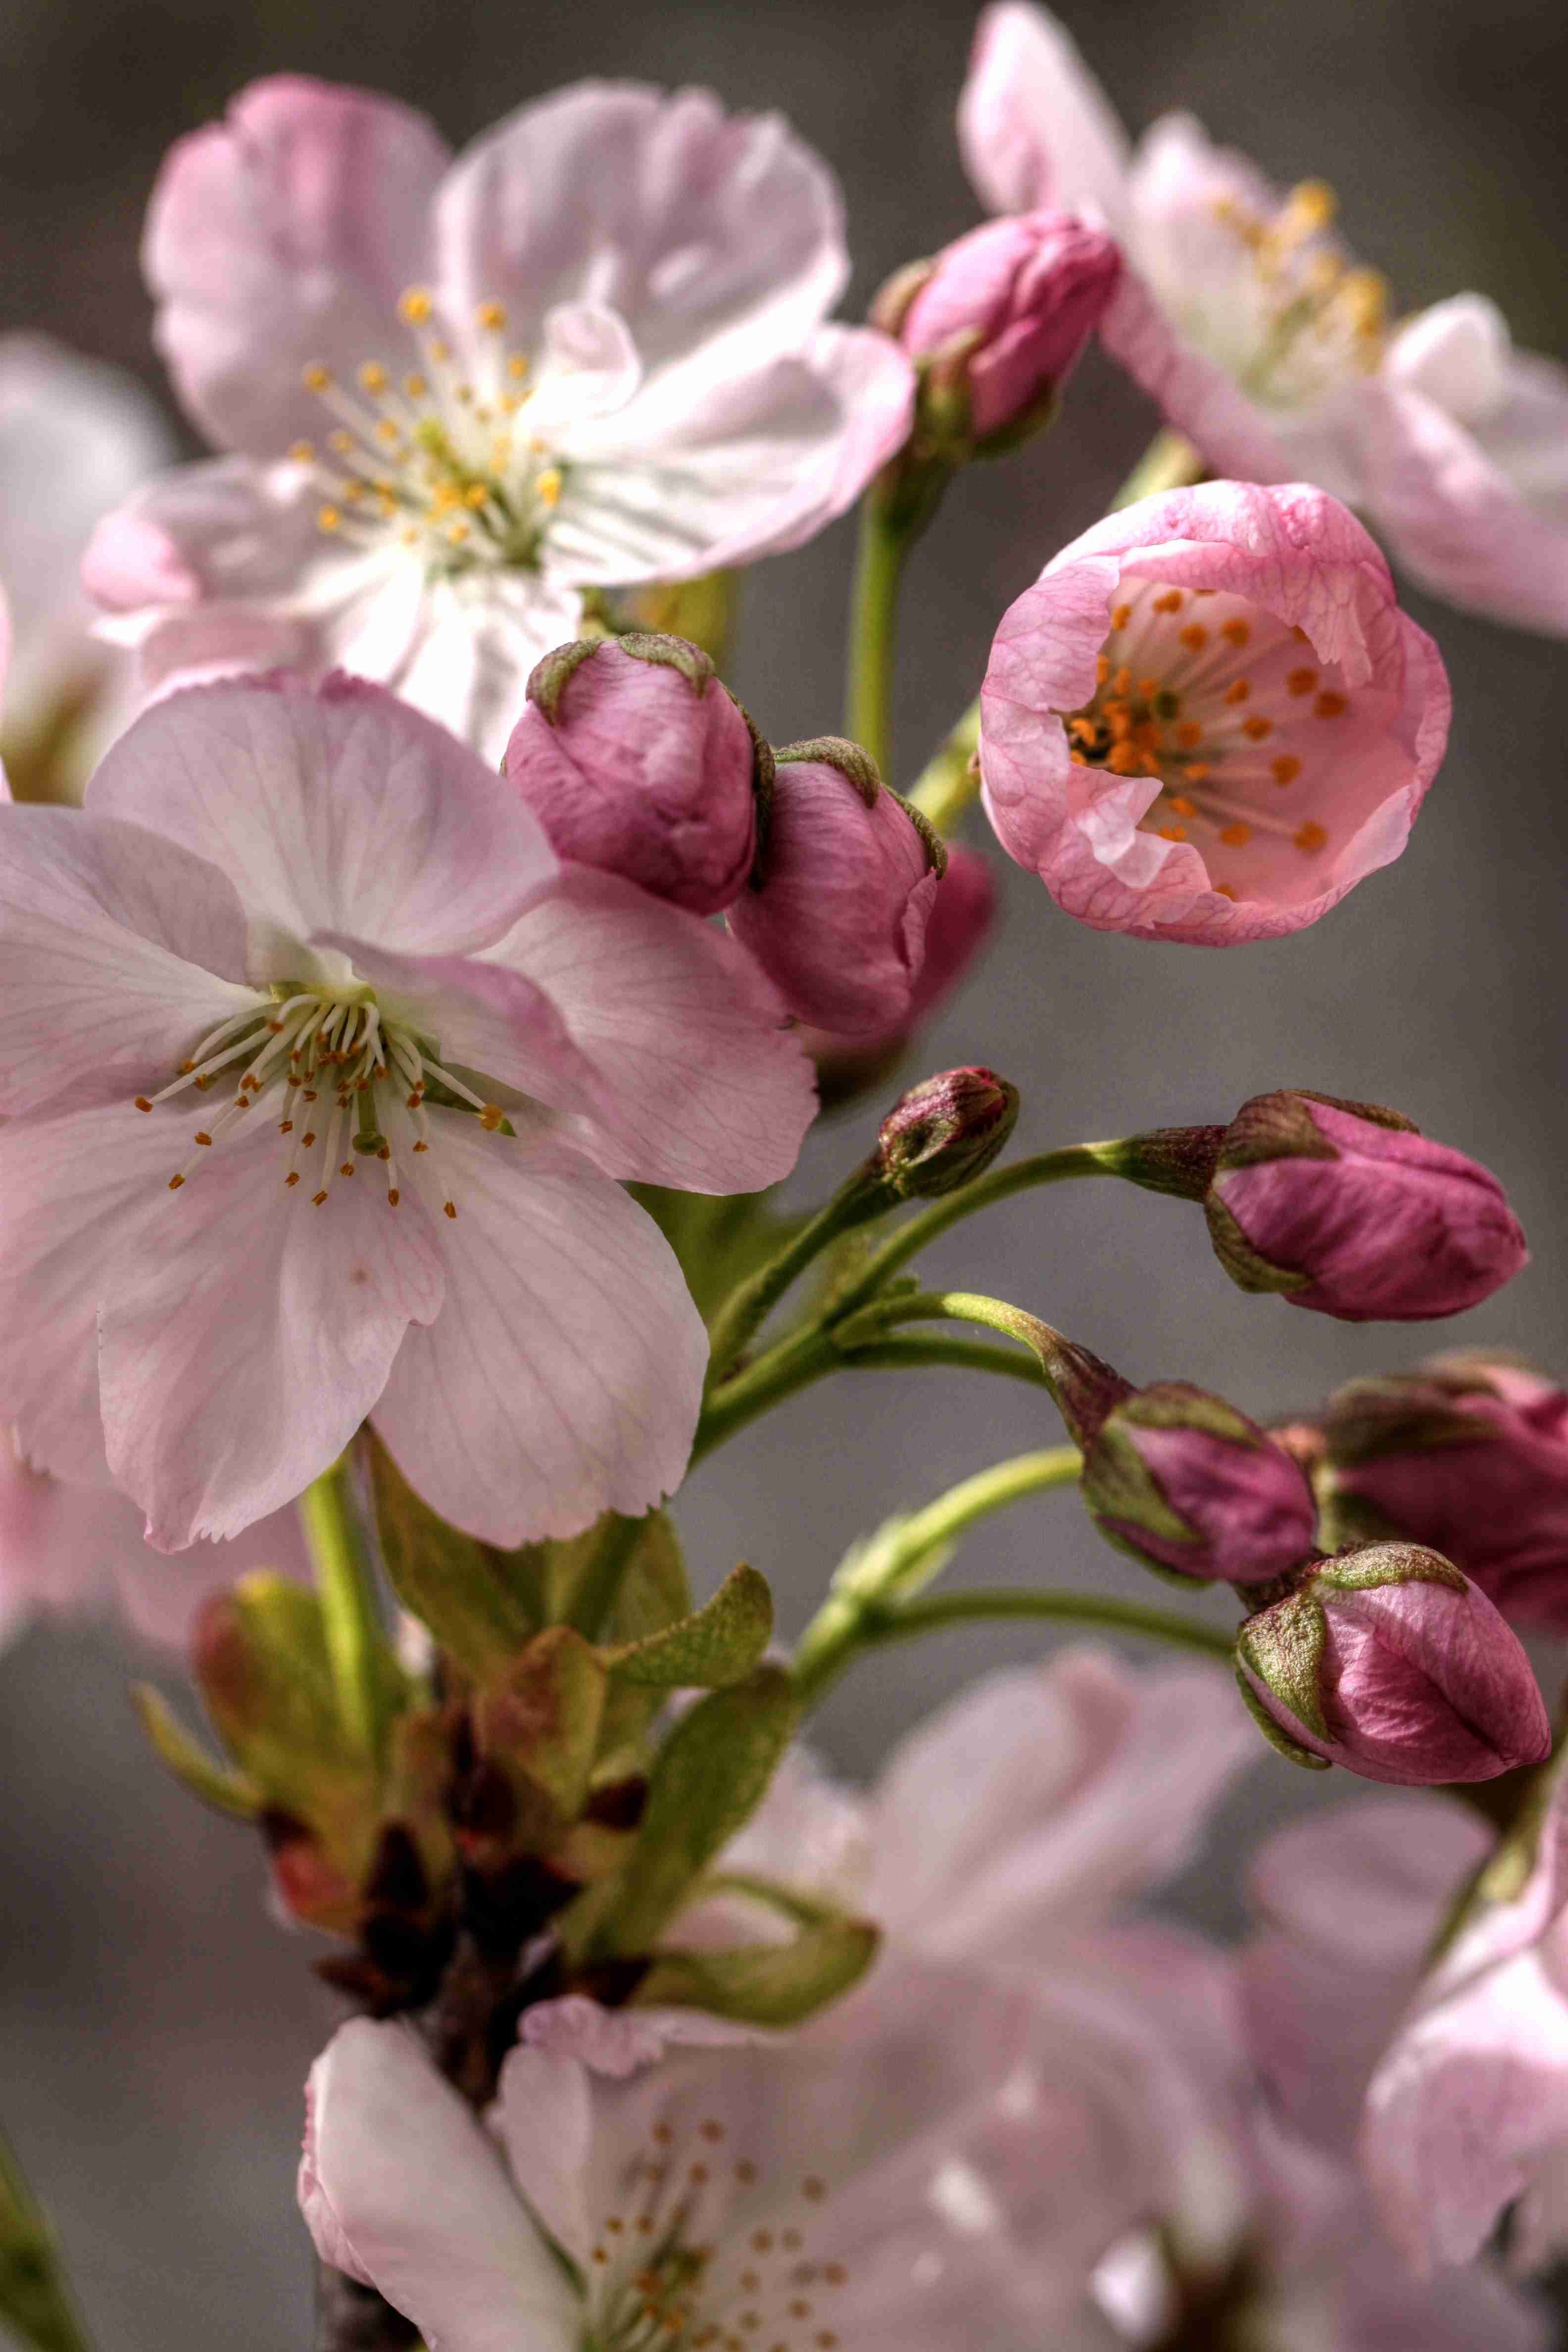
tree, nature, branch, blossom, plant, flower, petal, bloom, bush, food, spring, produce, botany, garden, pink, flora, wildflower, flowers, close up, trees, shrubs, floristry, macro photography, flowering plant, rose family, flowering shrub, land plant